William Dodd (ambassador)

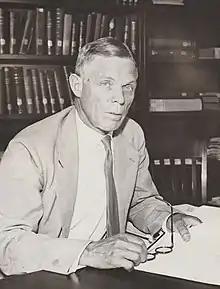
International News Photos photograph of Professor Dodd, shortly after his nomination as Ambassador to Germany.

William Edward Dodd (October 21, 1869 – February 9, 1940) was an American historian, author and diplomat. A liberal Democrat, he served as the United States Ambassador to Germany from 1933 to 1937 during the Nazi era. Initially a holder of the slightly antisemitic notions of his times, he went to Germany with instructions from President Franklin D. Roosevelt to do what he could to protest Nazi treatment of Jews in Germany "unofficially", while also attempting to follow official State Department instructions to maintain cordial official diplomatic relations. Convinced from firsthand observation that the Nazis were an increasing threat, he resigned over his inability to mobilize the Roosevelt administration, particularly the State Department, to counter the Nazis prior to the start of World War II.